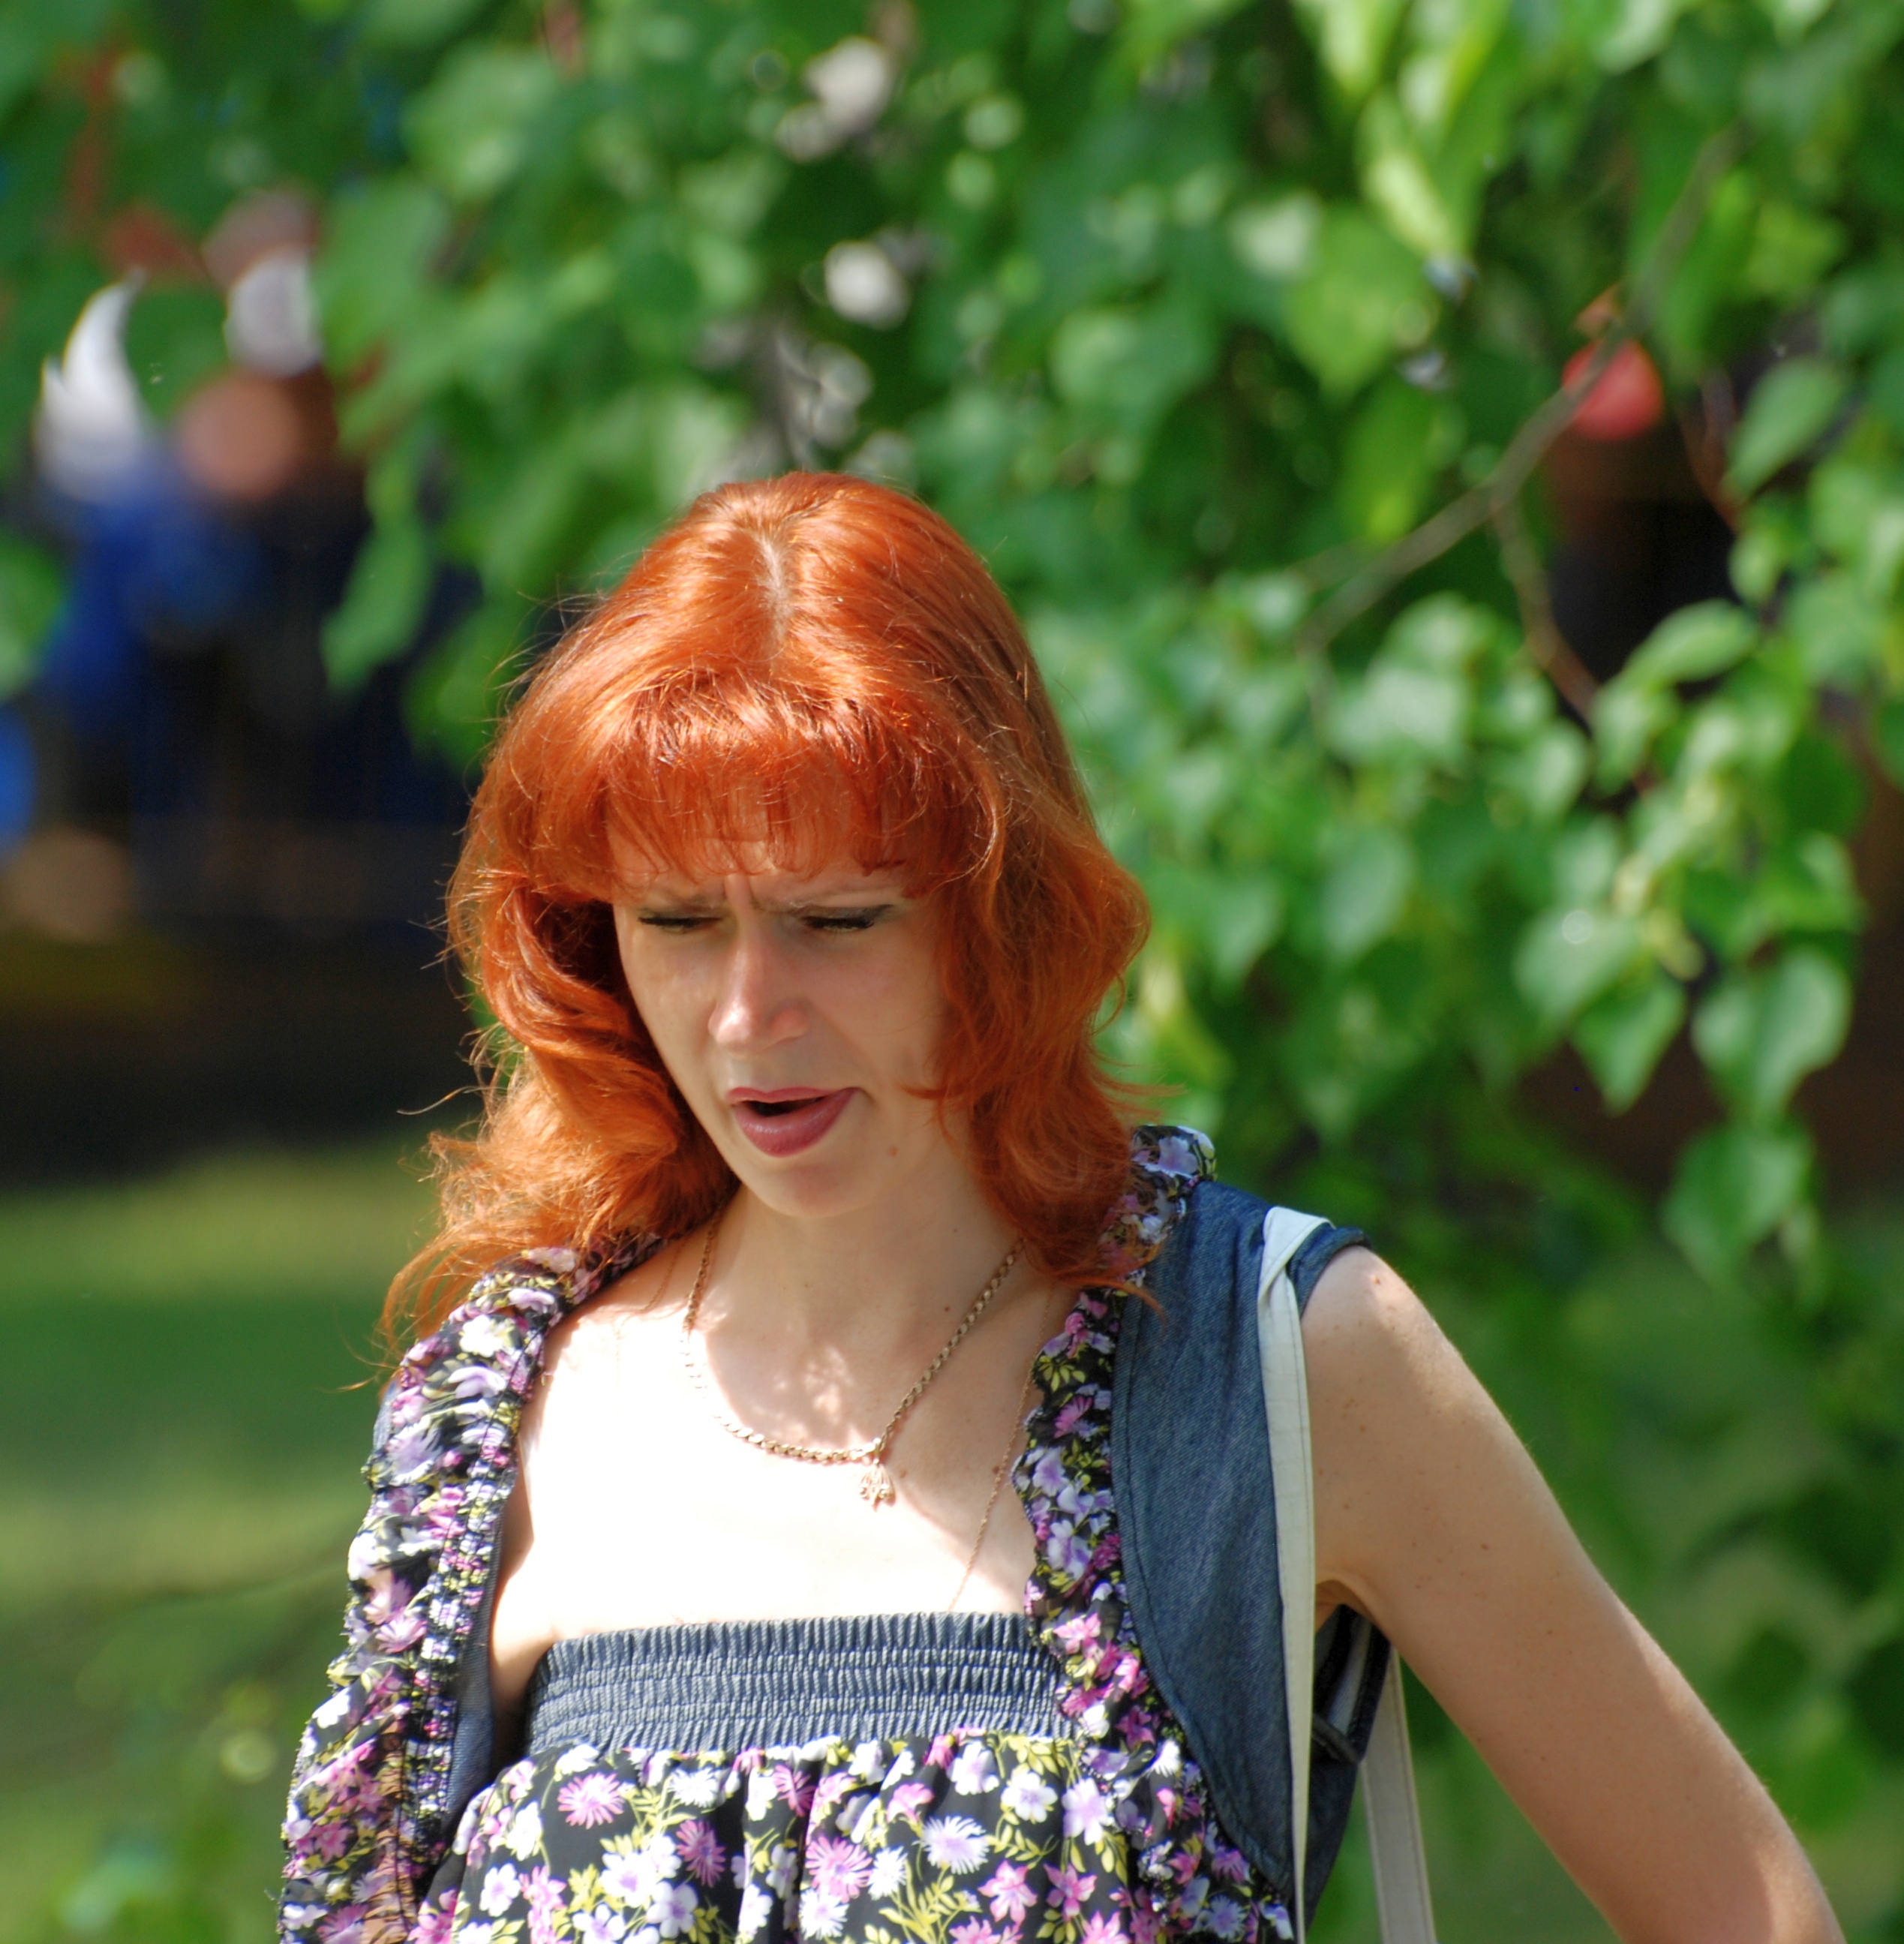
people, girl, woman, hair, street, flower, city, cityscape, model, autumn, nikon, lady, hairstyle, smile, long hair, candid, girls, women, eye, beauty, blond, nikkor, russia, d80, cityscapes, 70300mm, nikond80, 70300mmf4556gvr, yaroslavl, photo shoot, brown hair, portrait photography